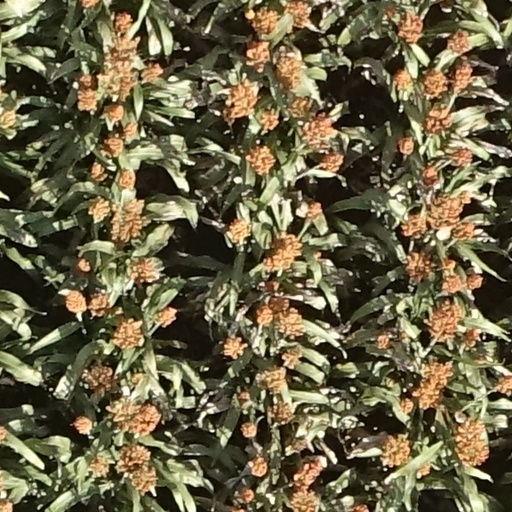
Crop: sorghum